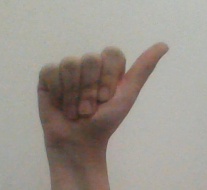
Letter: dhad